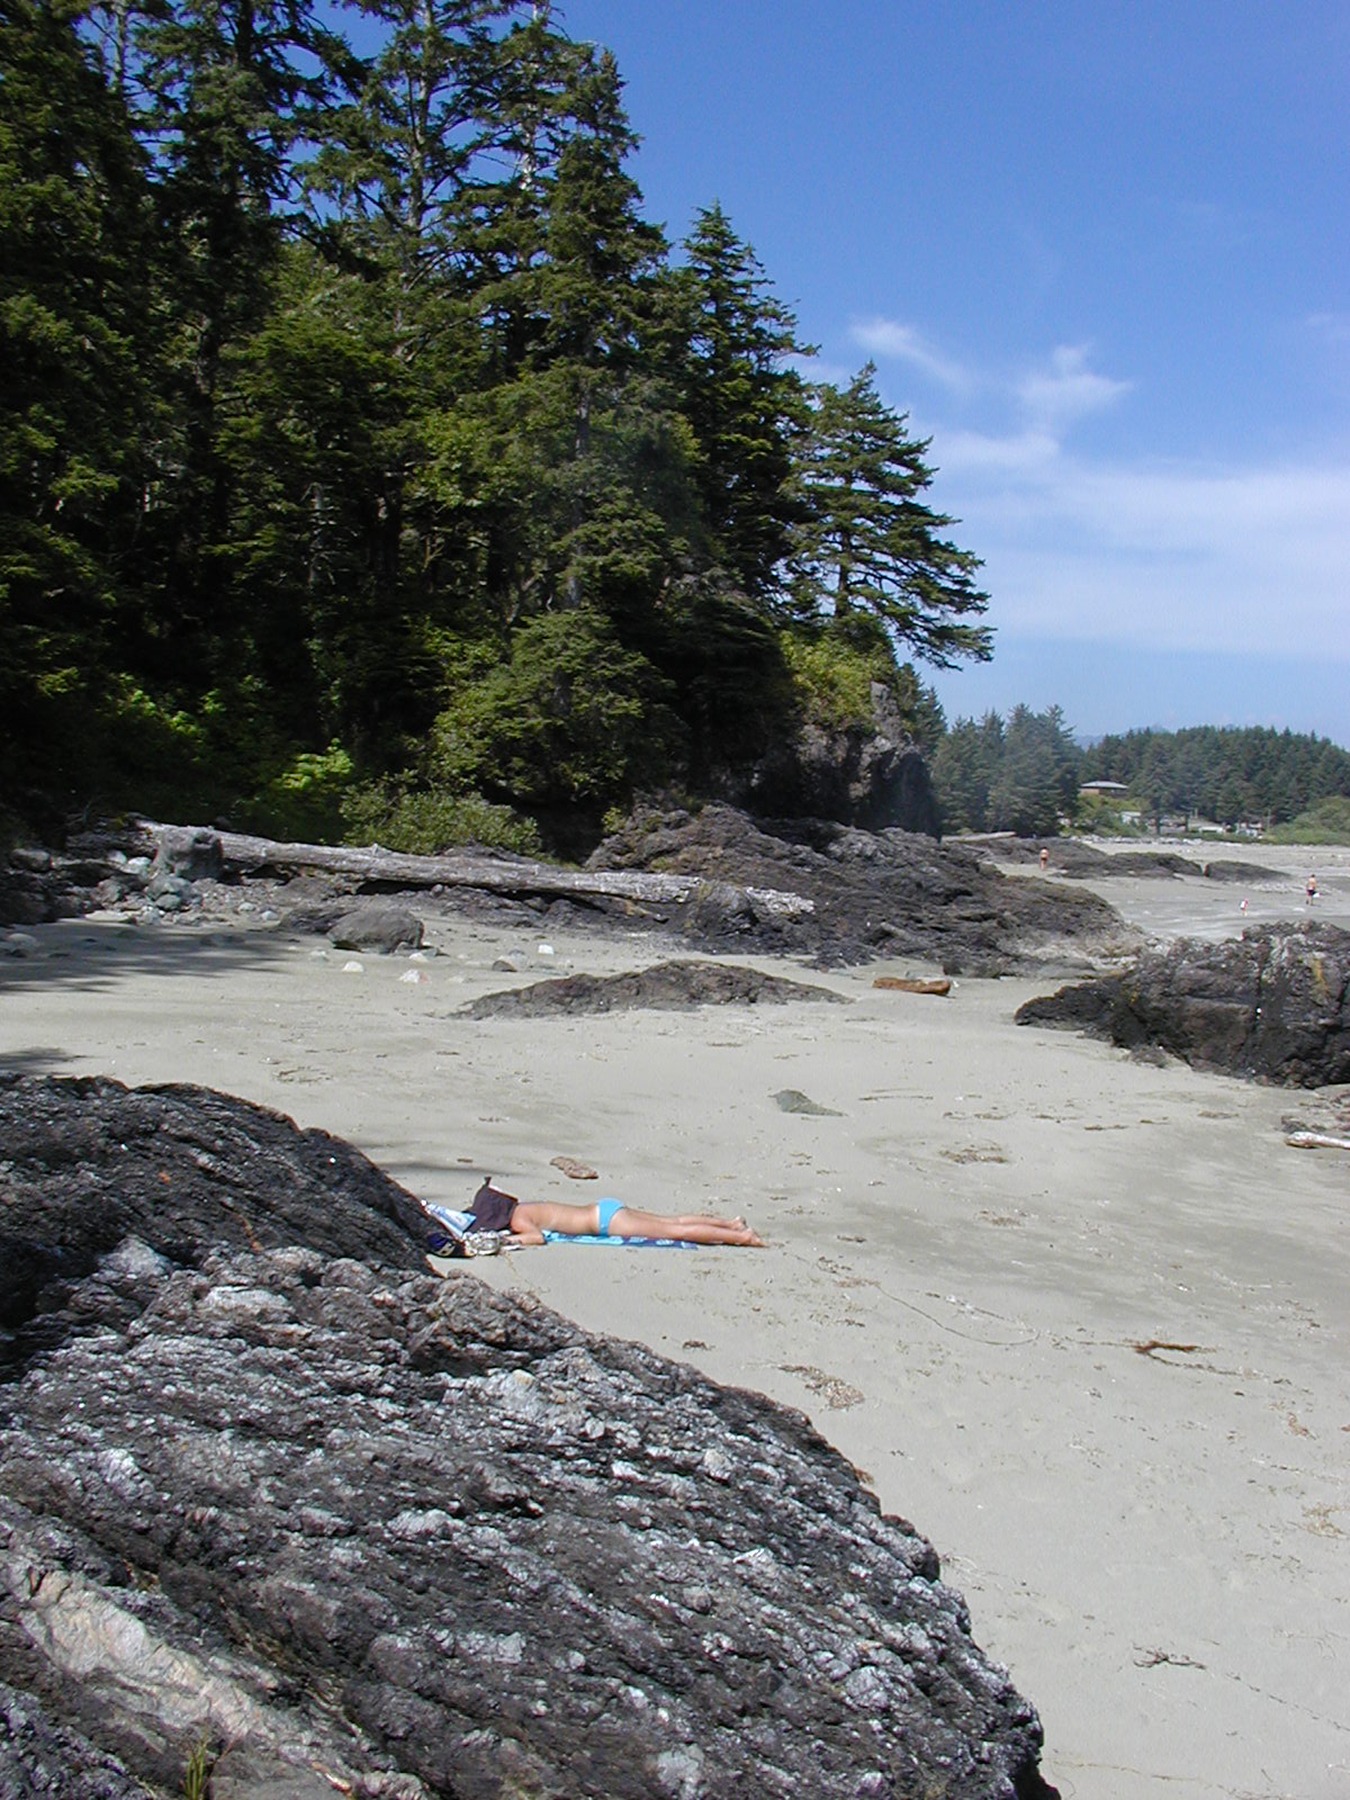
beach, landscape, sea, coast, water, sand, rock, ocean, shore, river, cliff, cove, scenery, vancouver, bay, rapid, island, terrain, body of water, rocks, canada, pacific, landform, british columbia, tofino, long beach, rain forest